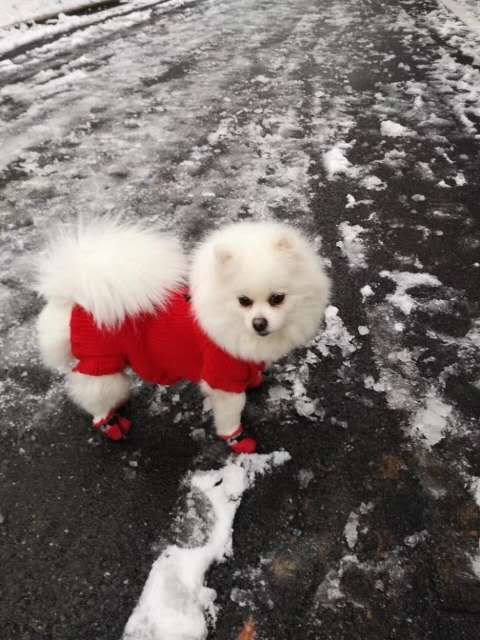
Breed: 1936-n000005-Pomeranian